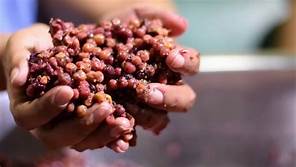
Label: others